Suffragette bombing and arson campaign

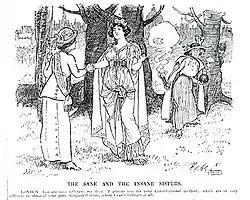
A 1913 cartoon, showing "Dame London" welcoming a suffragist, while behind her a suffragette holding a bomb threatens London

On 4 April, the day after Emmeline Pankhurst was sentenced to three years in prison for her role in the bombing of Lloyd George's house, a suffragette bomb was discovered in the street outside the Bank of England. It was defused in what was one of the busiest public streets in the capital and could have inflicted many casualties. The remains of the device are now on display at the City of London Police Museum in London.